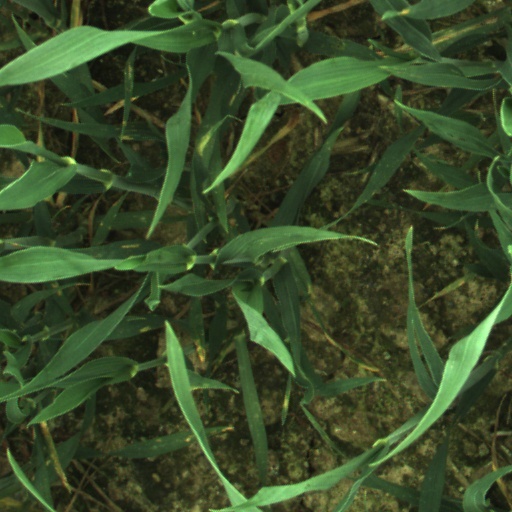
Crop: wheat